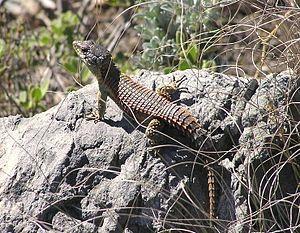
Cordylus cordylus est une espèce de sauriens de la famille des Cordylidae.